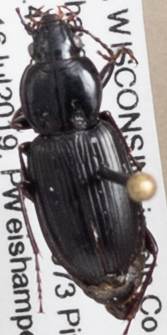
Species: Pterostichus mutus
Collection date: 2019-07-16
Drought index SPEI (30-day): -0.594
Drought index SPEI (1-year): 2.09
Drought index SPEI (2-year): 0.992